Mendocino, California

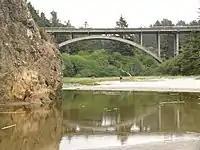
Jug Handle Creek bridge north of Mendocino

The age distribution was 113 people (12.1%) under the age of 18, 33 people (3.5%) aged 18 to 24, 147 people (15.8%) aged 25 to 44, 256 people (27.5%) aged 45 to 64, and 383 people (41.1%) who were 65years of age or older. The median age was 61.2years. For every 100 females, there were 86.4 males.